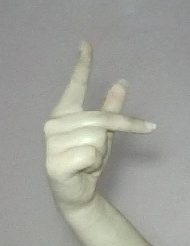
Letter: dha